Lucas Deaux

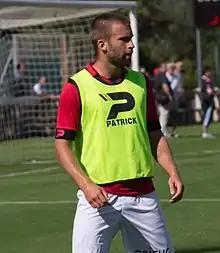
Deaux in 2016

Lucas Deaux (born 26 December 1988) is a French professional footballer who plays as a midfielder.